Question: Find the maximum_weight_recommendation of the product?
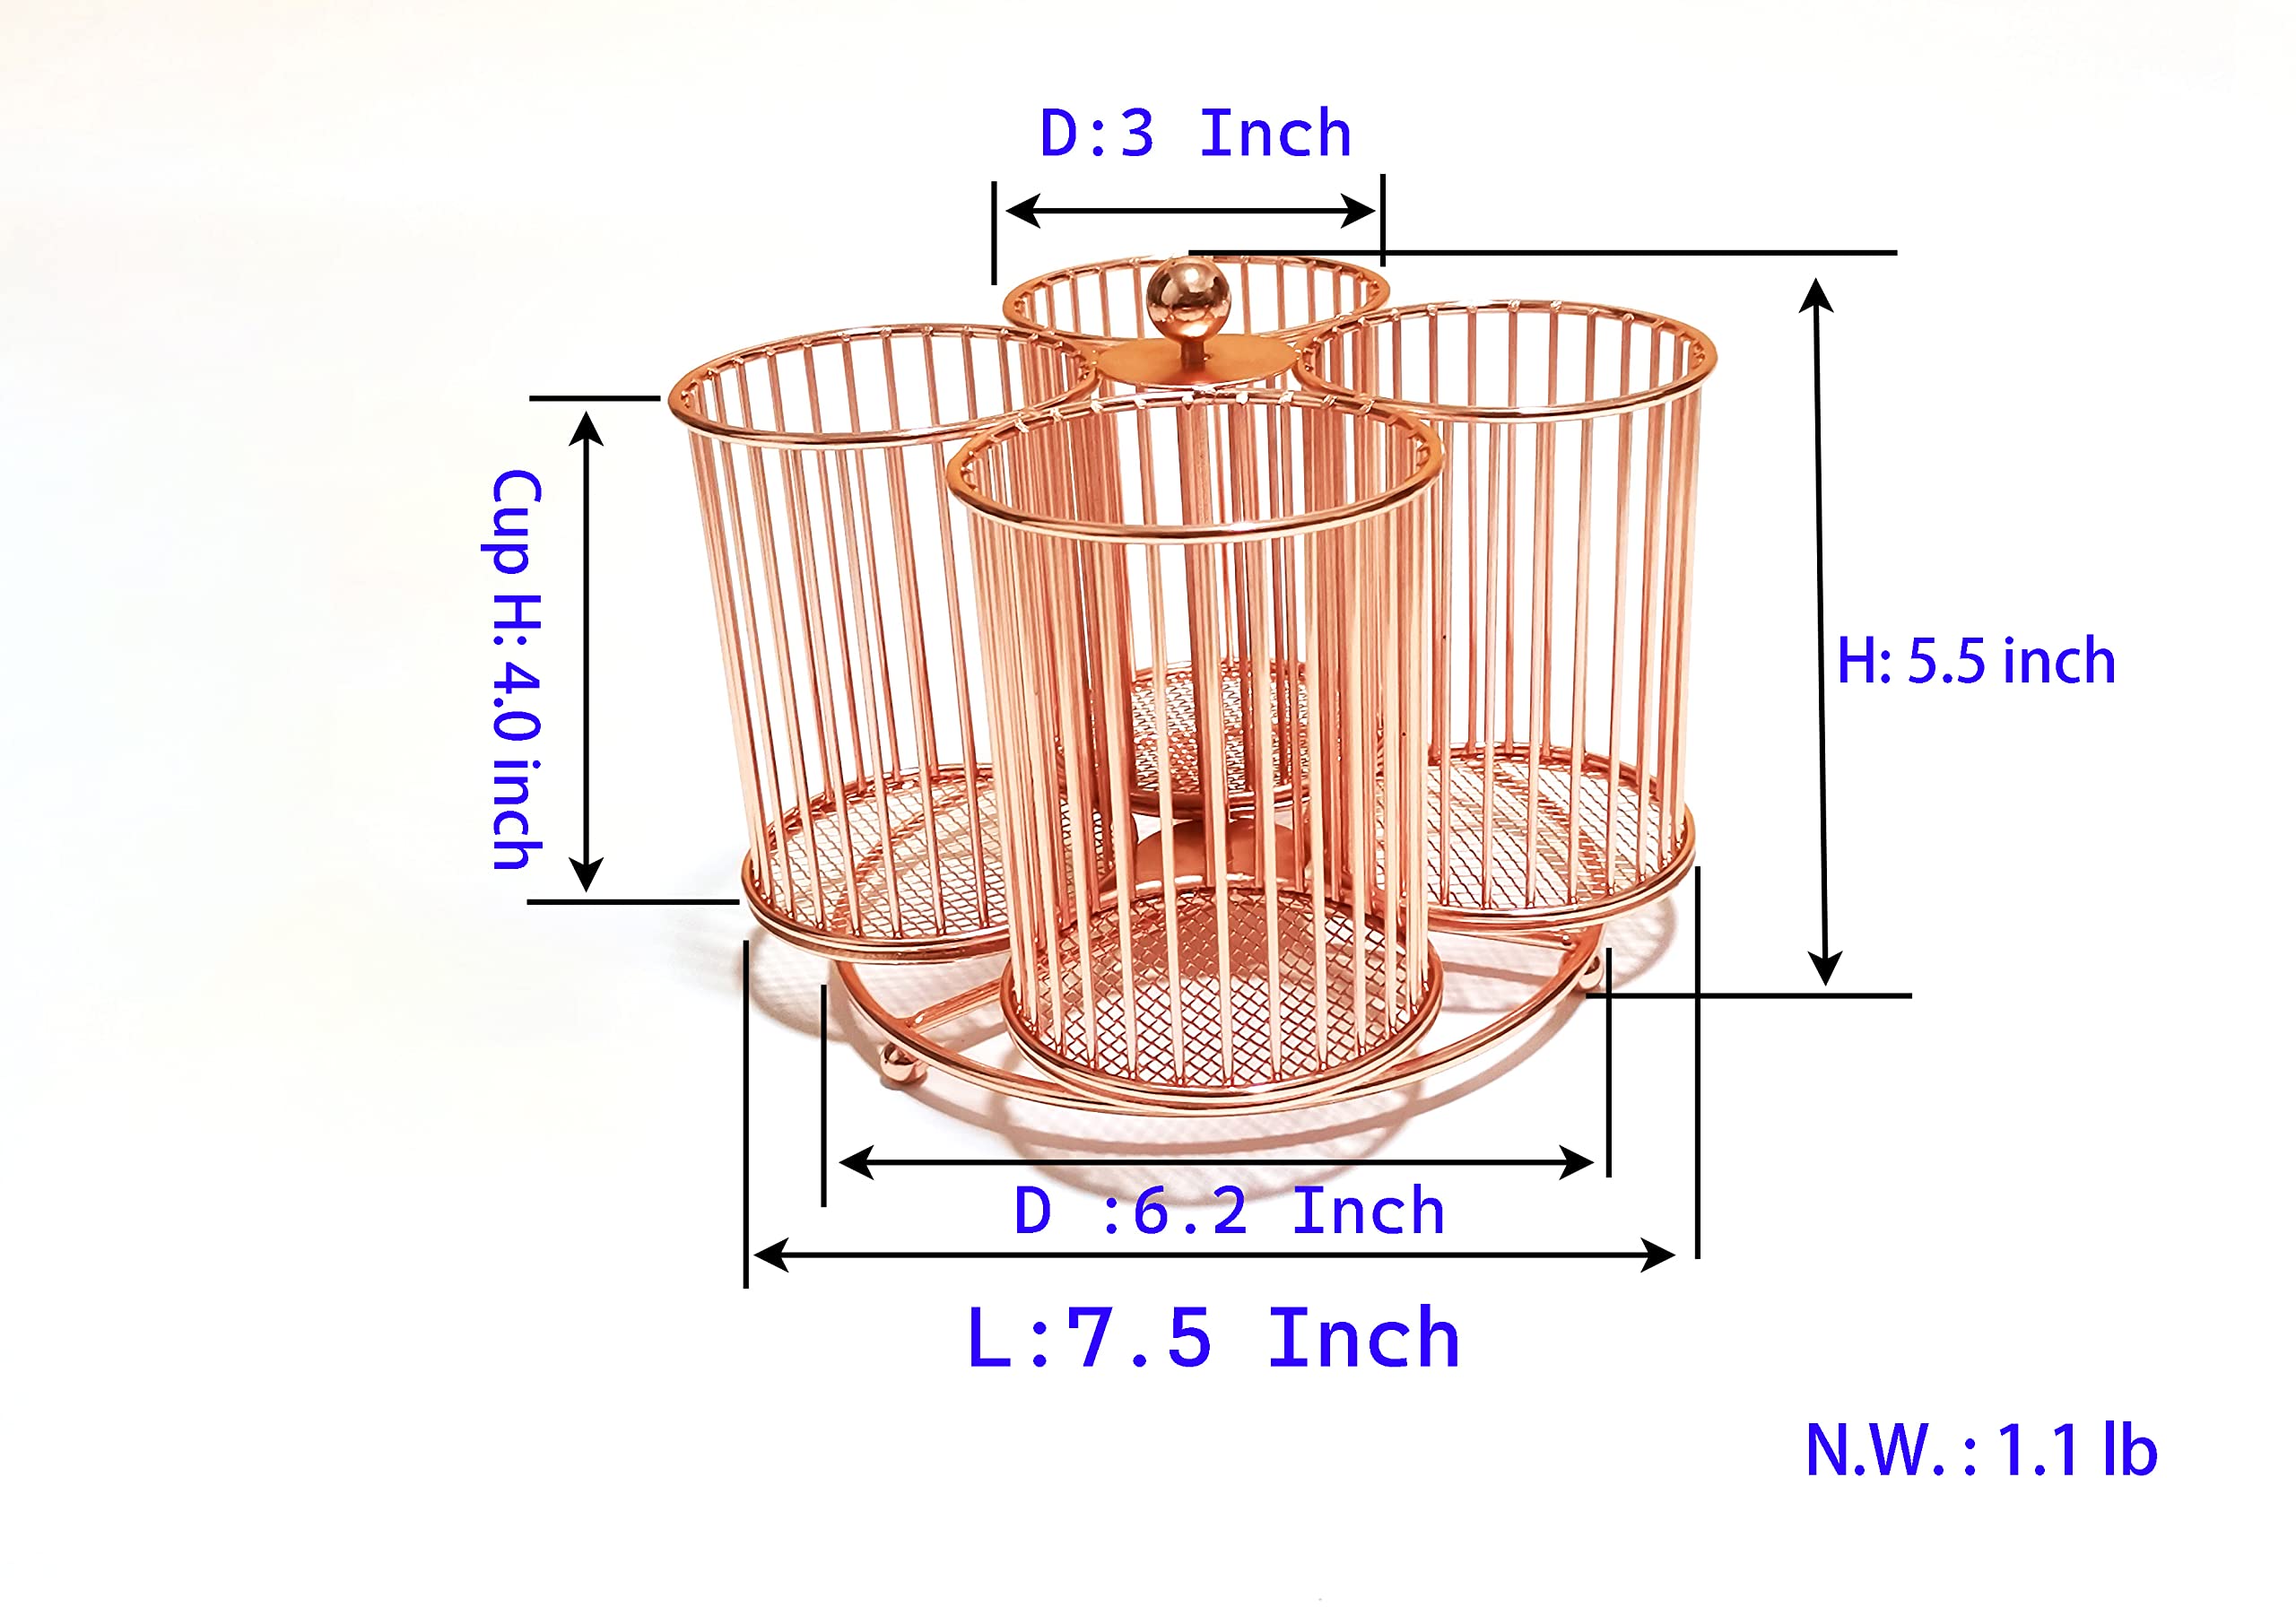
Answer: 1.1 pound